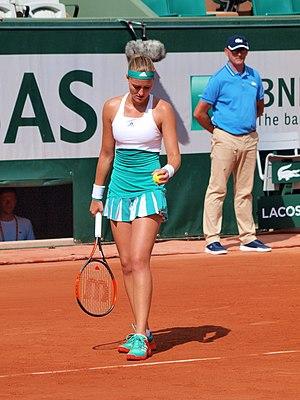
Kristina Mladenovic, aux Internationaux de France de Roland Garros (Paris), le 31 mai 2017, dans son match contre Sara Errani.